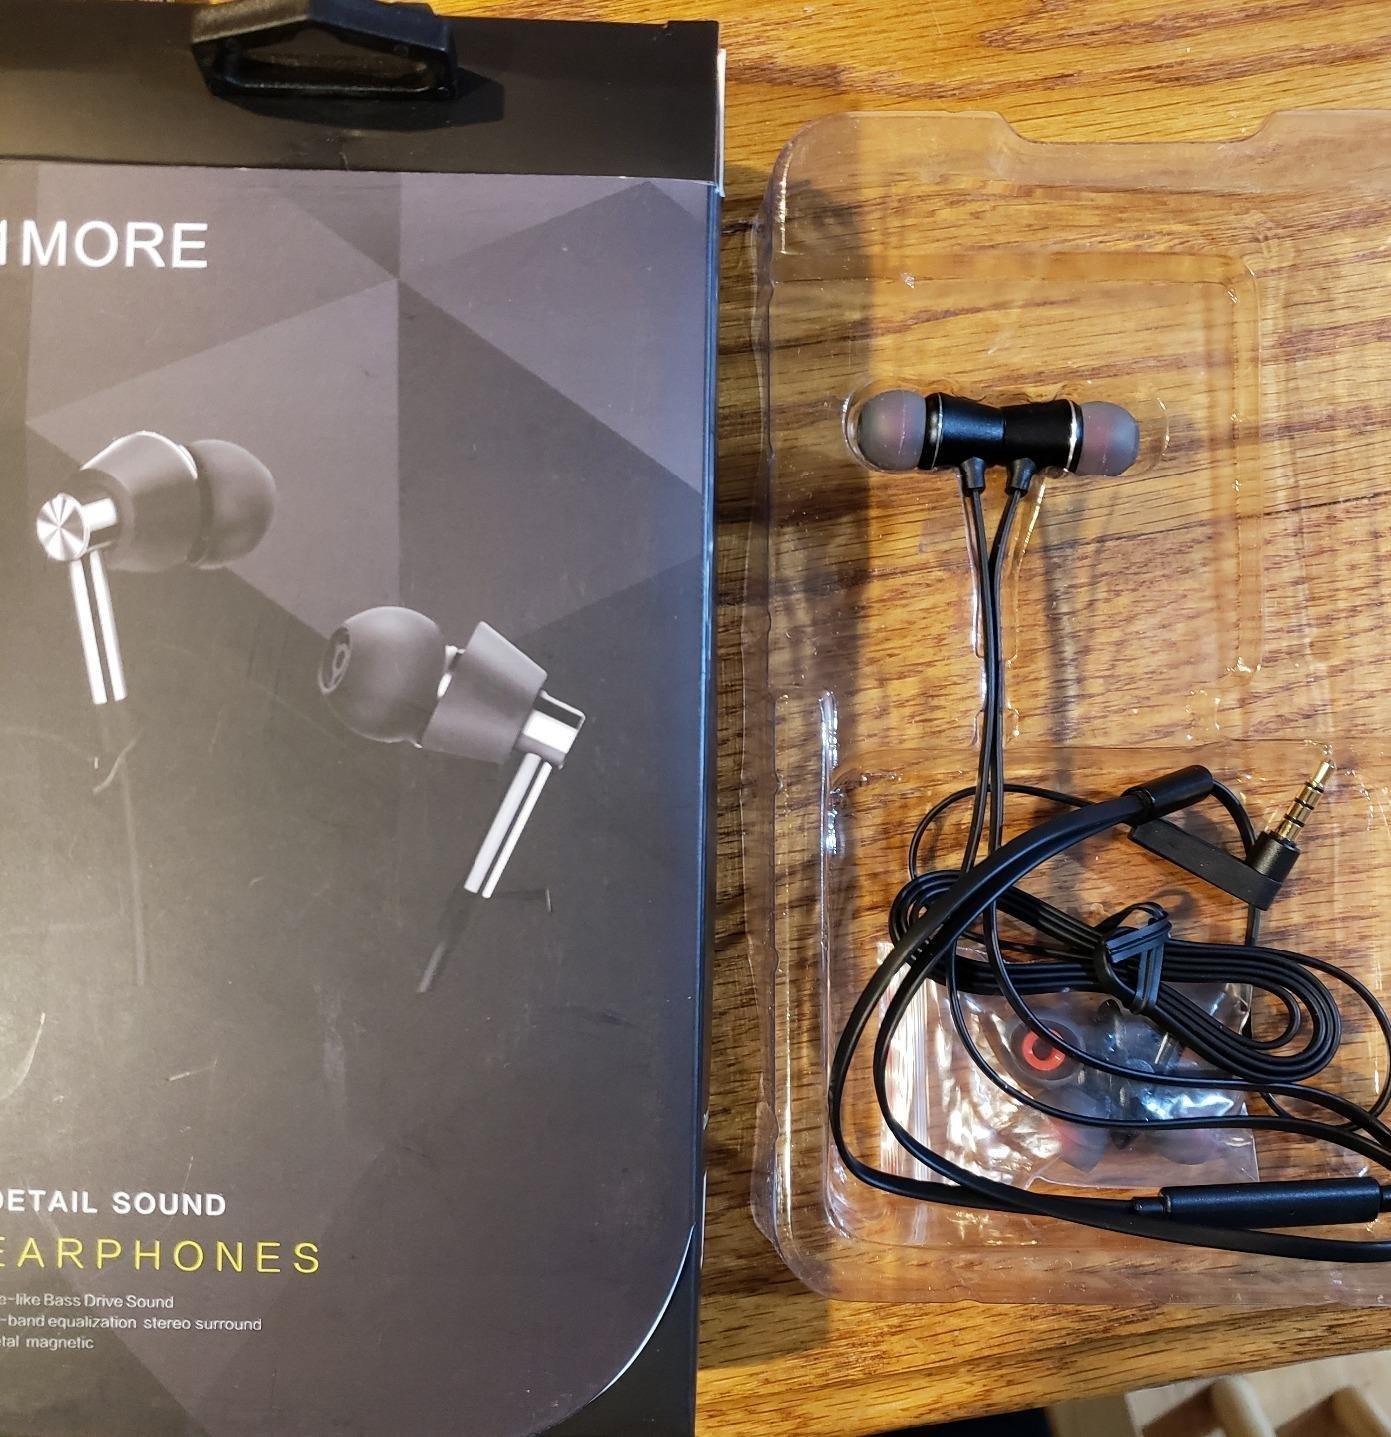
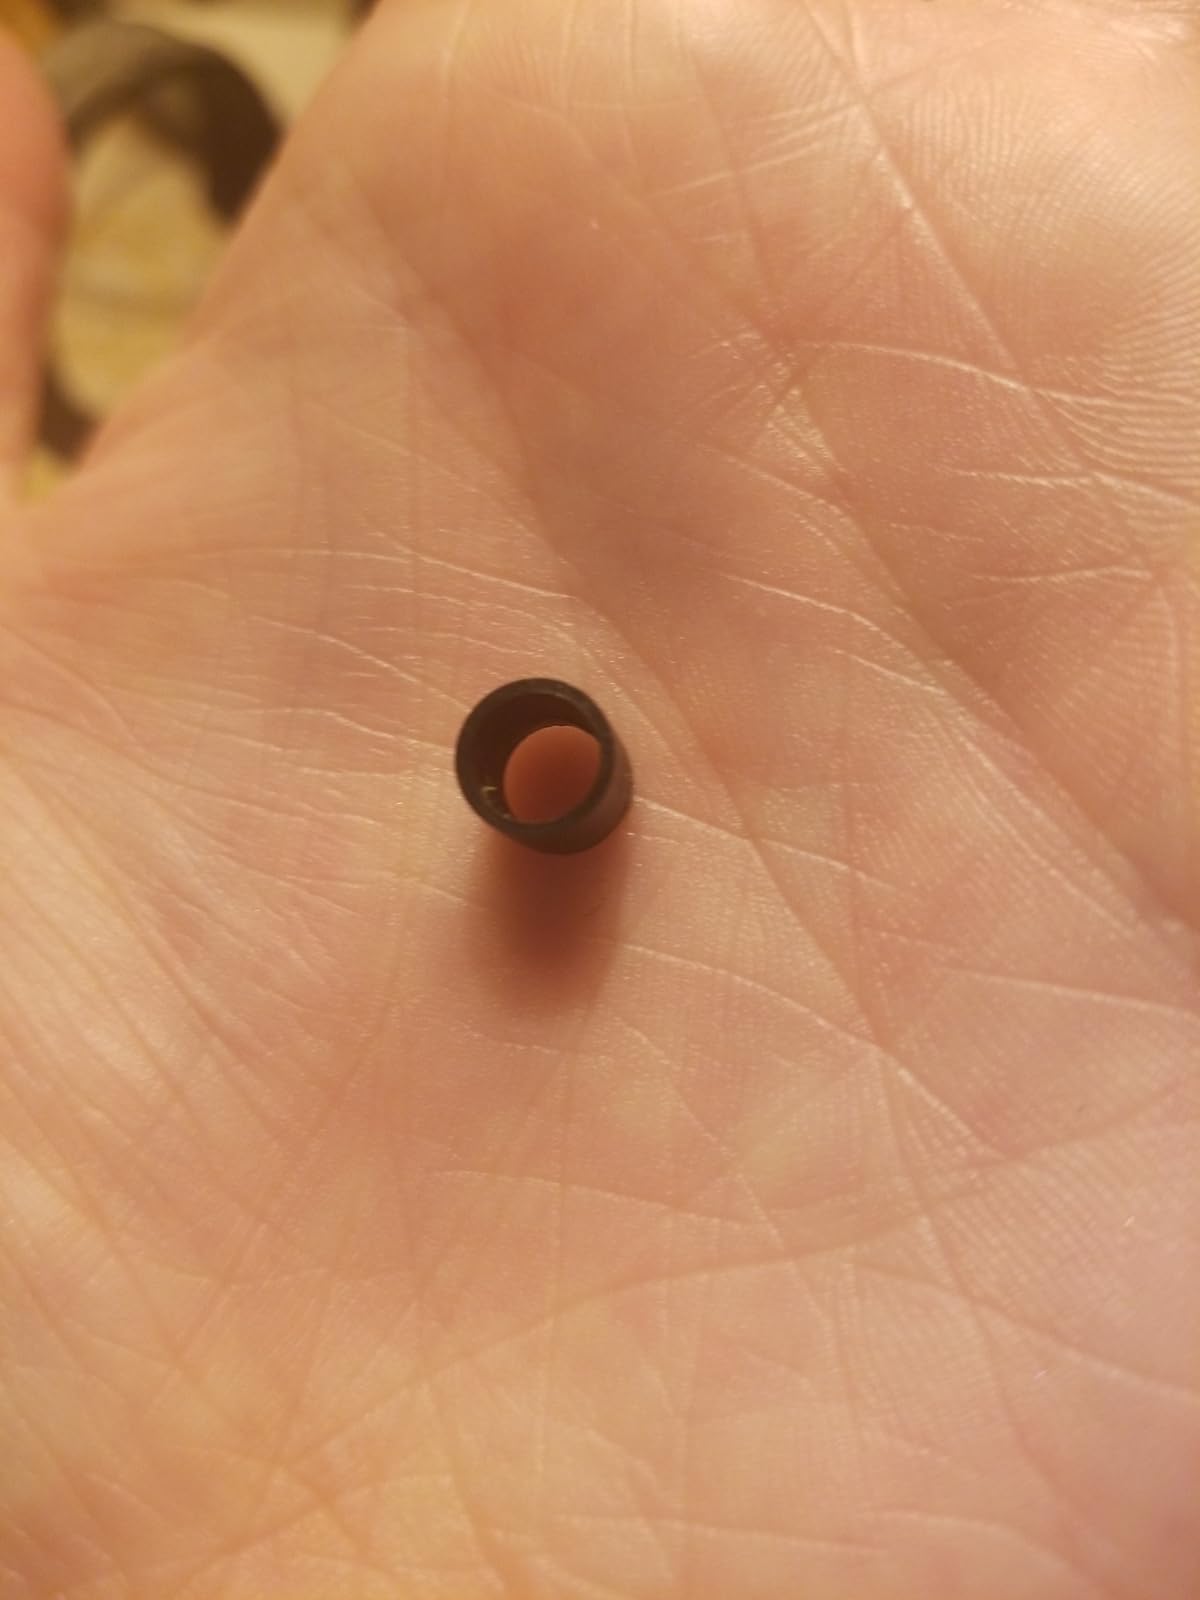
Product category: headphones
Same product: yes